Feodor II of Russia

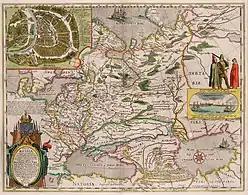
Feodor Godunov's map of Russia, as published by Hessel Gerritsz

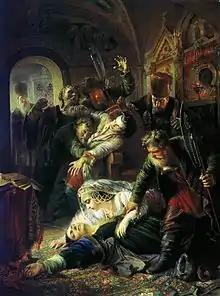
"False Dmitry's Agents Murdering Feodor Godunov and his Mother", by Konstantin Makovsky (1862), Tretyakov Gallery, Moscow

Physically robust and passionately beloved by his father, he received the best education available at that time, and from childhood was initiated into all the minutiae of government, besides sitting regularly in the council and receiving the foreign envoys. He seems also to have been remarkably and precociously intelligent, creating a map of Russia, which is still preserved.